Tie Cup

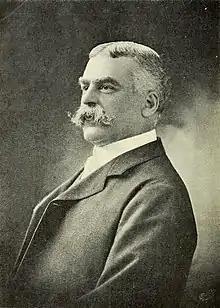
Francis Chevallier-Boutell donated the trophy

The competition was inspired by English FA Cup, with its trophy donated by Francis Hepburn Chevallier-Boutell, president of the Argentine Football Association (AFA), in 1900.